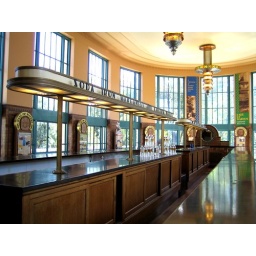
the water bar in the Hall of Waters